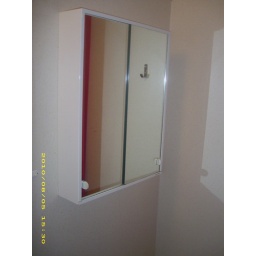
A bathroom cabinet in my soon to be student apartment!